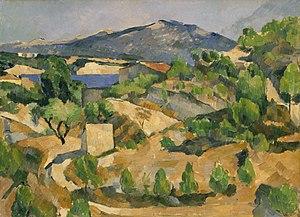
Les carrières de Bibémus sont d'anciennes carrières d'extraction de blocs de pierre à ciel ouvert, à 5 km à l'est d'Aix-en-Provence, où étaient extraites, de l'antiquité romaine jusqu'au XIXᵉ siècle, des pierres caractéristiques dites « de Bibémus », pour la construction de nombreux bâtiments de la ville. Les carrières, d'une superficie de 7 hectares, seront abandonnées à la fin du XIXᵉ siècle à la suite de l'utilisation grandissante de la pierre de Rognes, jugée de meilleure qualité.
Cette liste de peintures de Paul Cézanne reste non exhaustive.
Le barrage Zola, du nom de son architecte, François Zola, est situé sur la commune du Tholonet, dans les gorges de l'Infernet en aval du barrage de Bimont, à proximité de la ville d'Aix-en-Provence. Il a été la principale source d'eau de la ville jusqu'en 1877, année de mise en service du Canal du Verdon. Depuis, le Canal de Provence lui a été substitué, mais le barrage continue à être entretenu par la Société du Canal de Provence, et sert de tampon potentiel en cas de vidange d'urgence du barrage de Bimont, situé en amont.
Cézanne et moi est un film français réalisé par Danièle Thompson, sorti en 2016.